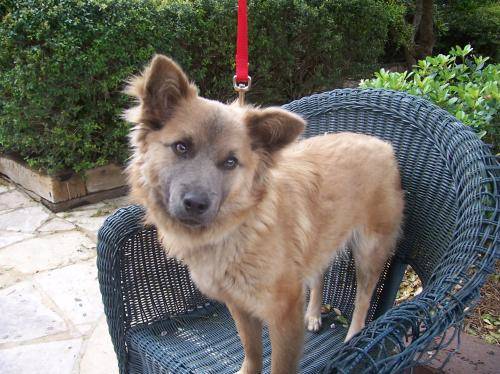
Label: dog